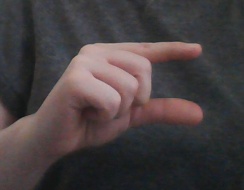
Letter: dal